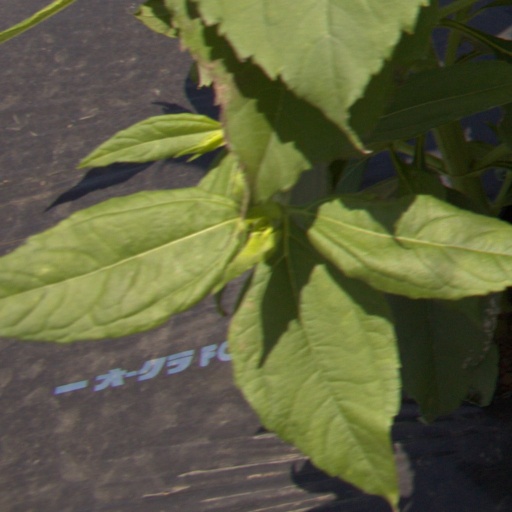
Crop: Jerusalem artichoke